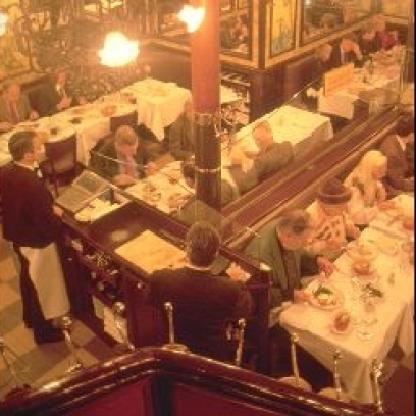
Scene: Indoor